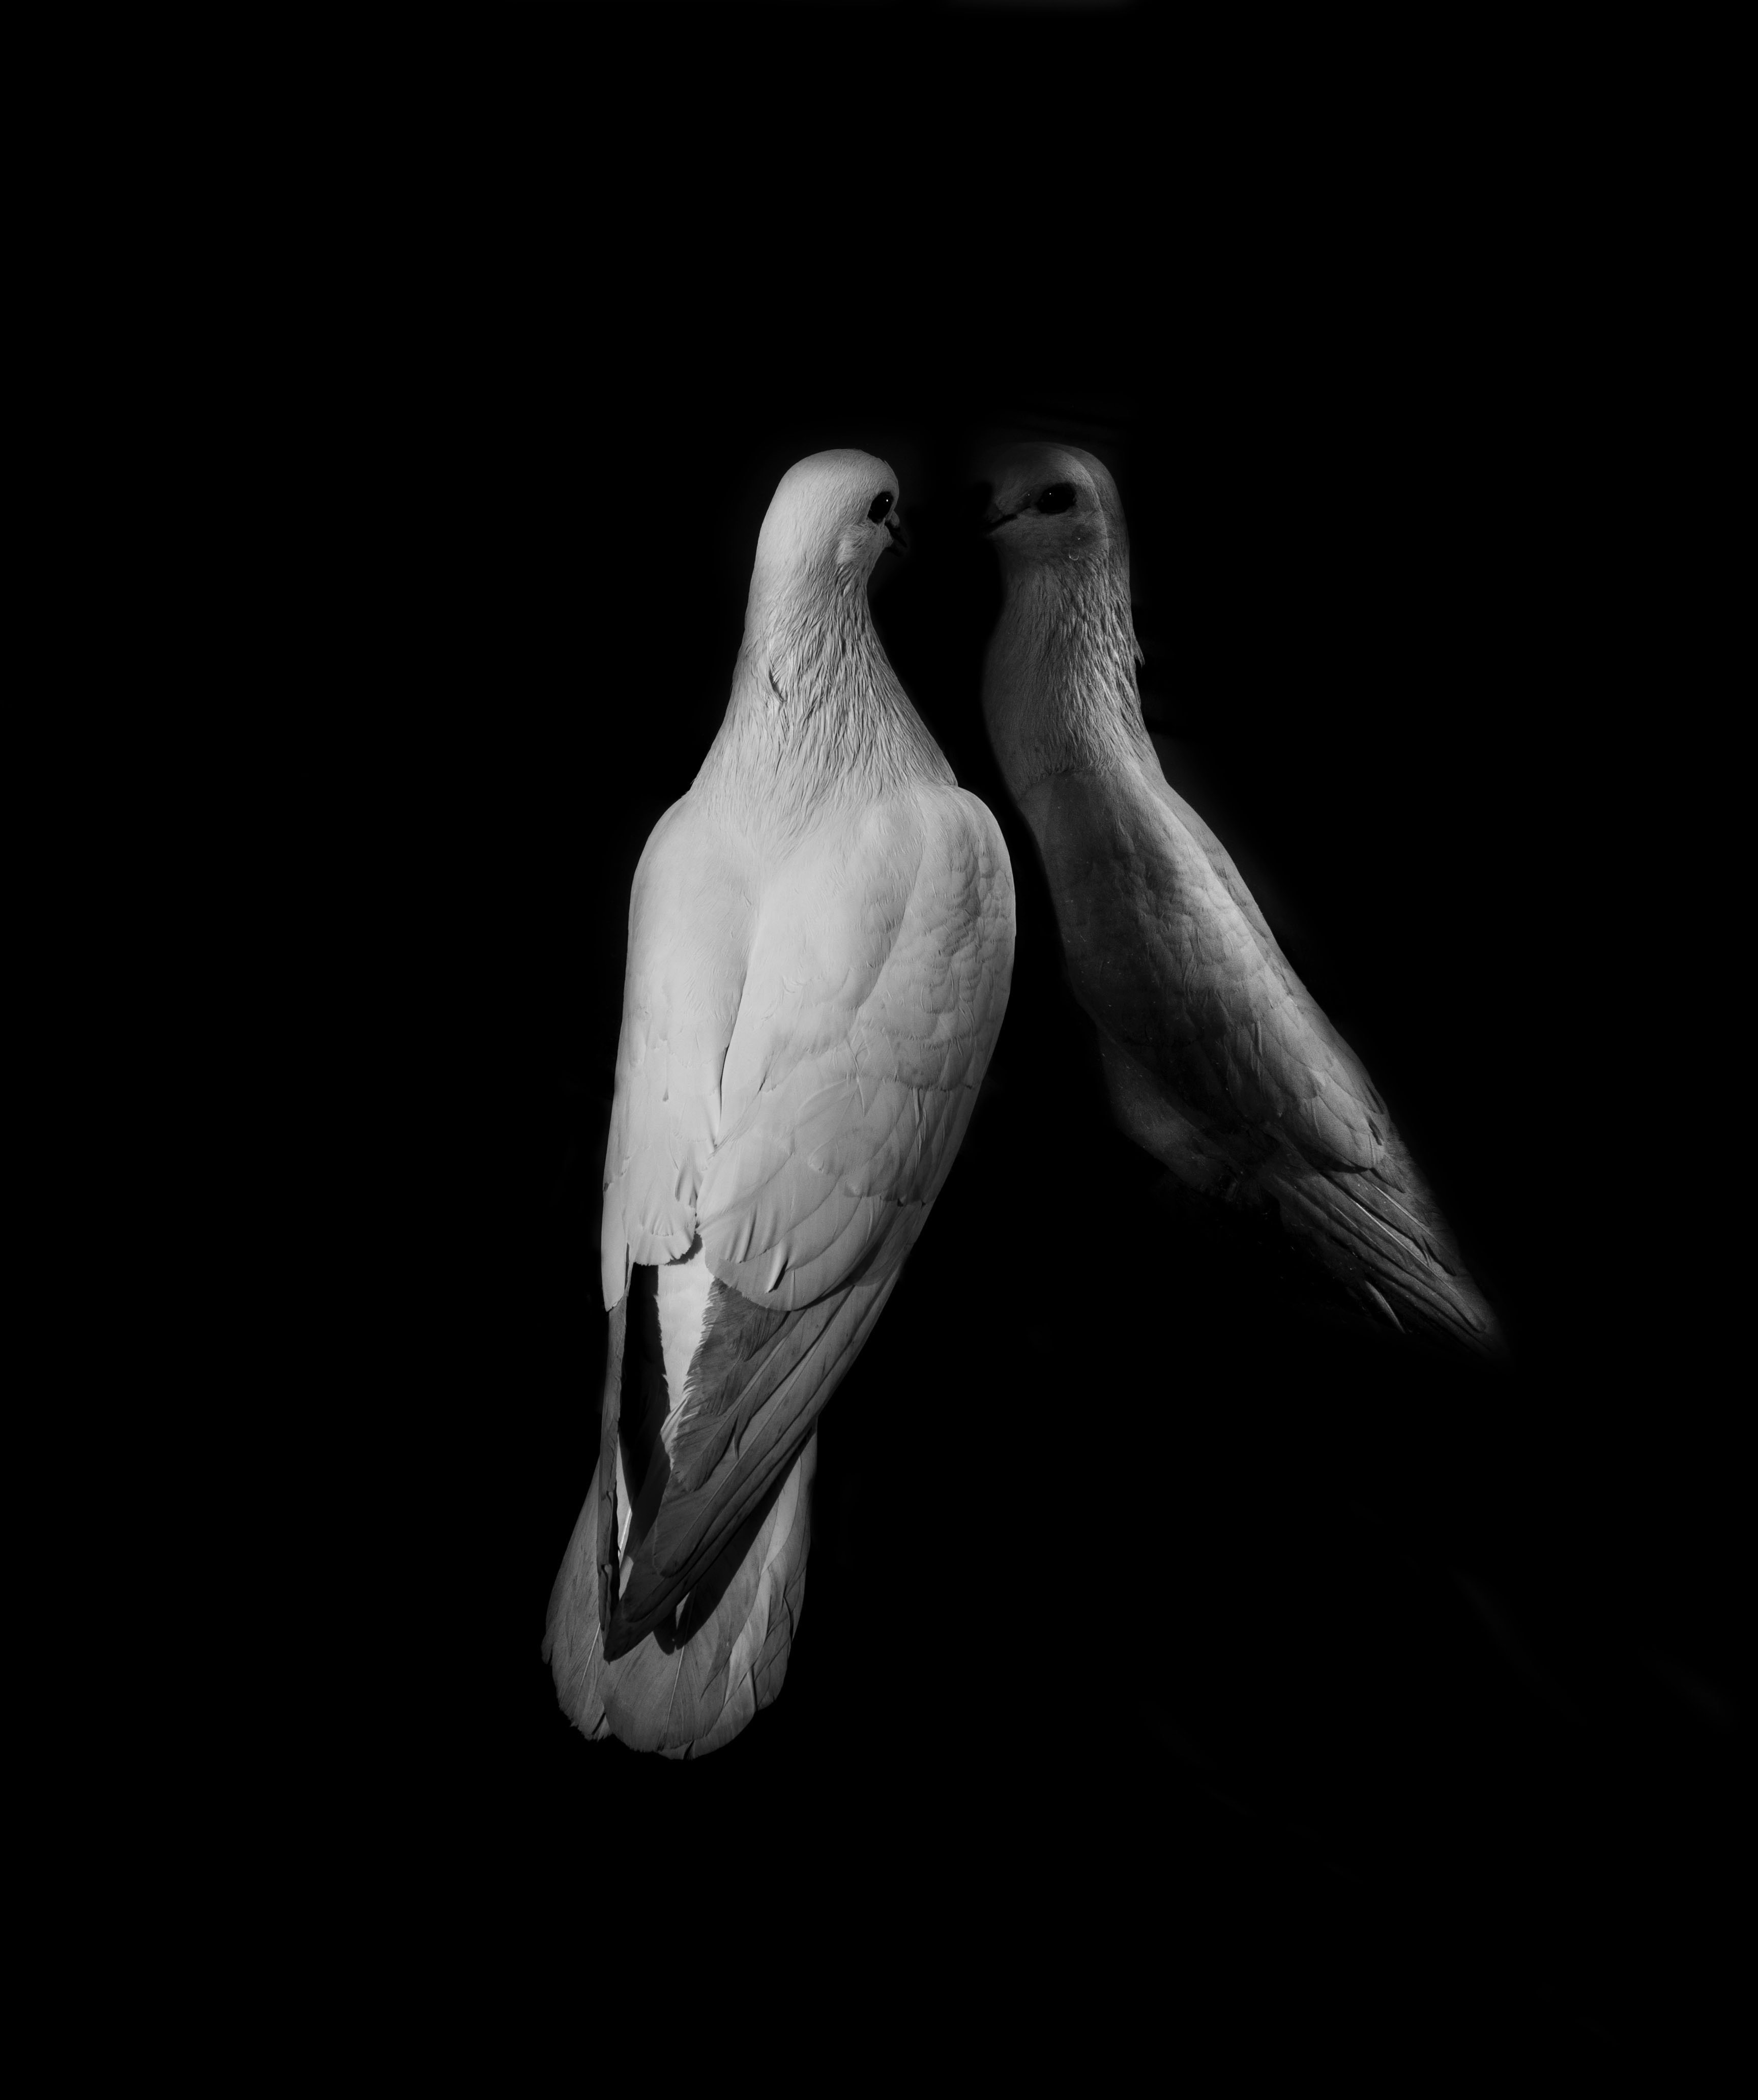
hand, bird, wing, black and white, photography, beak, darkness, monochrome, monochrome photography, perching bird